Korean cuisine

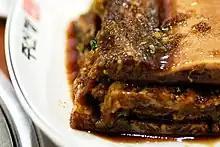
Marinated galbi before grilling

In antiquity, most meat in Korea was likely obtained through hunting and fishing. Ancient records indicate rearing of livestock began on a small scale during the Three Kingdoms period. Meat was consumed roasted or in soups or stews during this period. Those who lived closer to the oceans were able to complement their diet with more fish, while those who lived in the interior had a diet containing more meat.